Gershom Mendes Seixas

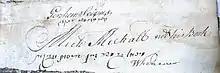
Gershom Mendes Seixas' signatures in Hebrew and English, above the signatures of a predecessor (Michael Michaels); Penn Libraries BM522 .W45 1702.

In 1766, Gershom Mendes Seixas became the leader of Shearith Israel, New York City's first and oldest Spanish and Portuguese Sephardi congregation, and remained its minister for about a half century. Although not ordained as a rabbi, Seixas served as hazzan and religious leader to the congregation and was among the first leaders of the Jewish community who had been born and educated in the United States. As the British fleet approached New York Bay in August, 1776, Seixas preached an emotional sermon in English, warning that that day's services might be the last held in the historic edifice. His Patriot loyalties provoked Shearith Israel to seal its entrance as the British approached, and Mendes Seixas left New York rather than remain under British rule. He rescued the scrolls of the Law and other ceremonial items as he fled for Stratford, Connecticut, where several members of the congregation joined him. In 1780, patriots who had fled to Philadelphia wanted to establish the city's first permanent congregation and selected Mendes Seixas to officiate. He thus helped establish historic Congregation Mikveh Israel. Many important politicians attended the synagogue's dedication, including the governor of Pennsylvania, and Seixas invoked "the blessings of Almighty God on the Members of these States in Congress assembled and on his Excellency George Washington, Commander-General of these Colonies".